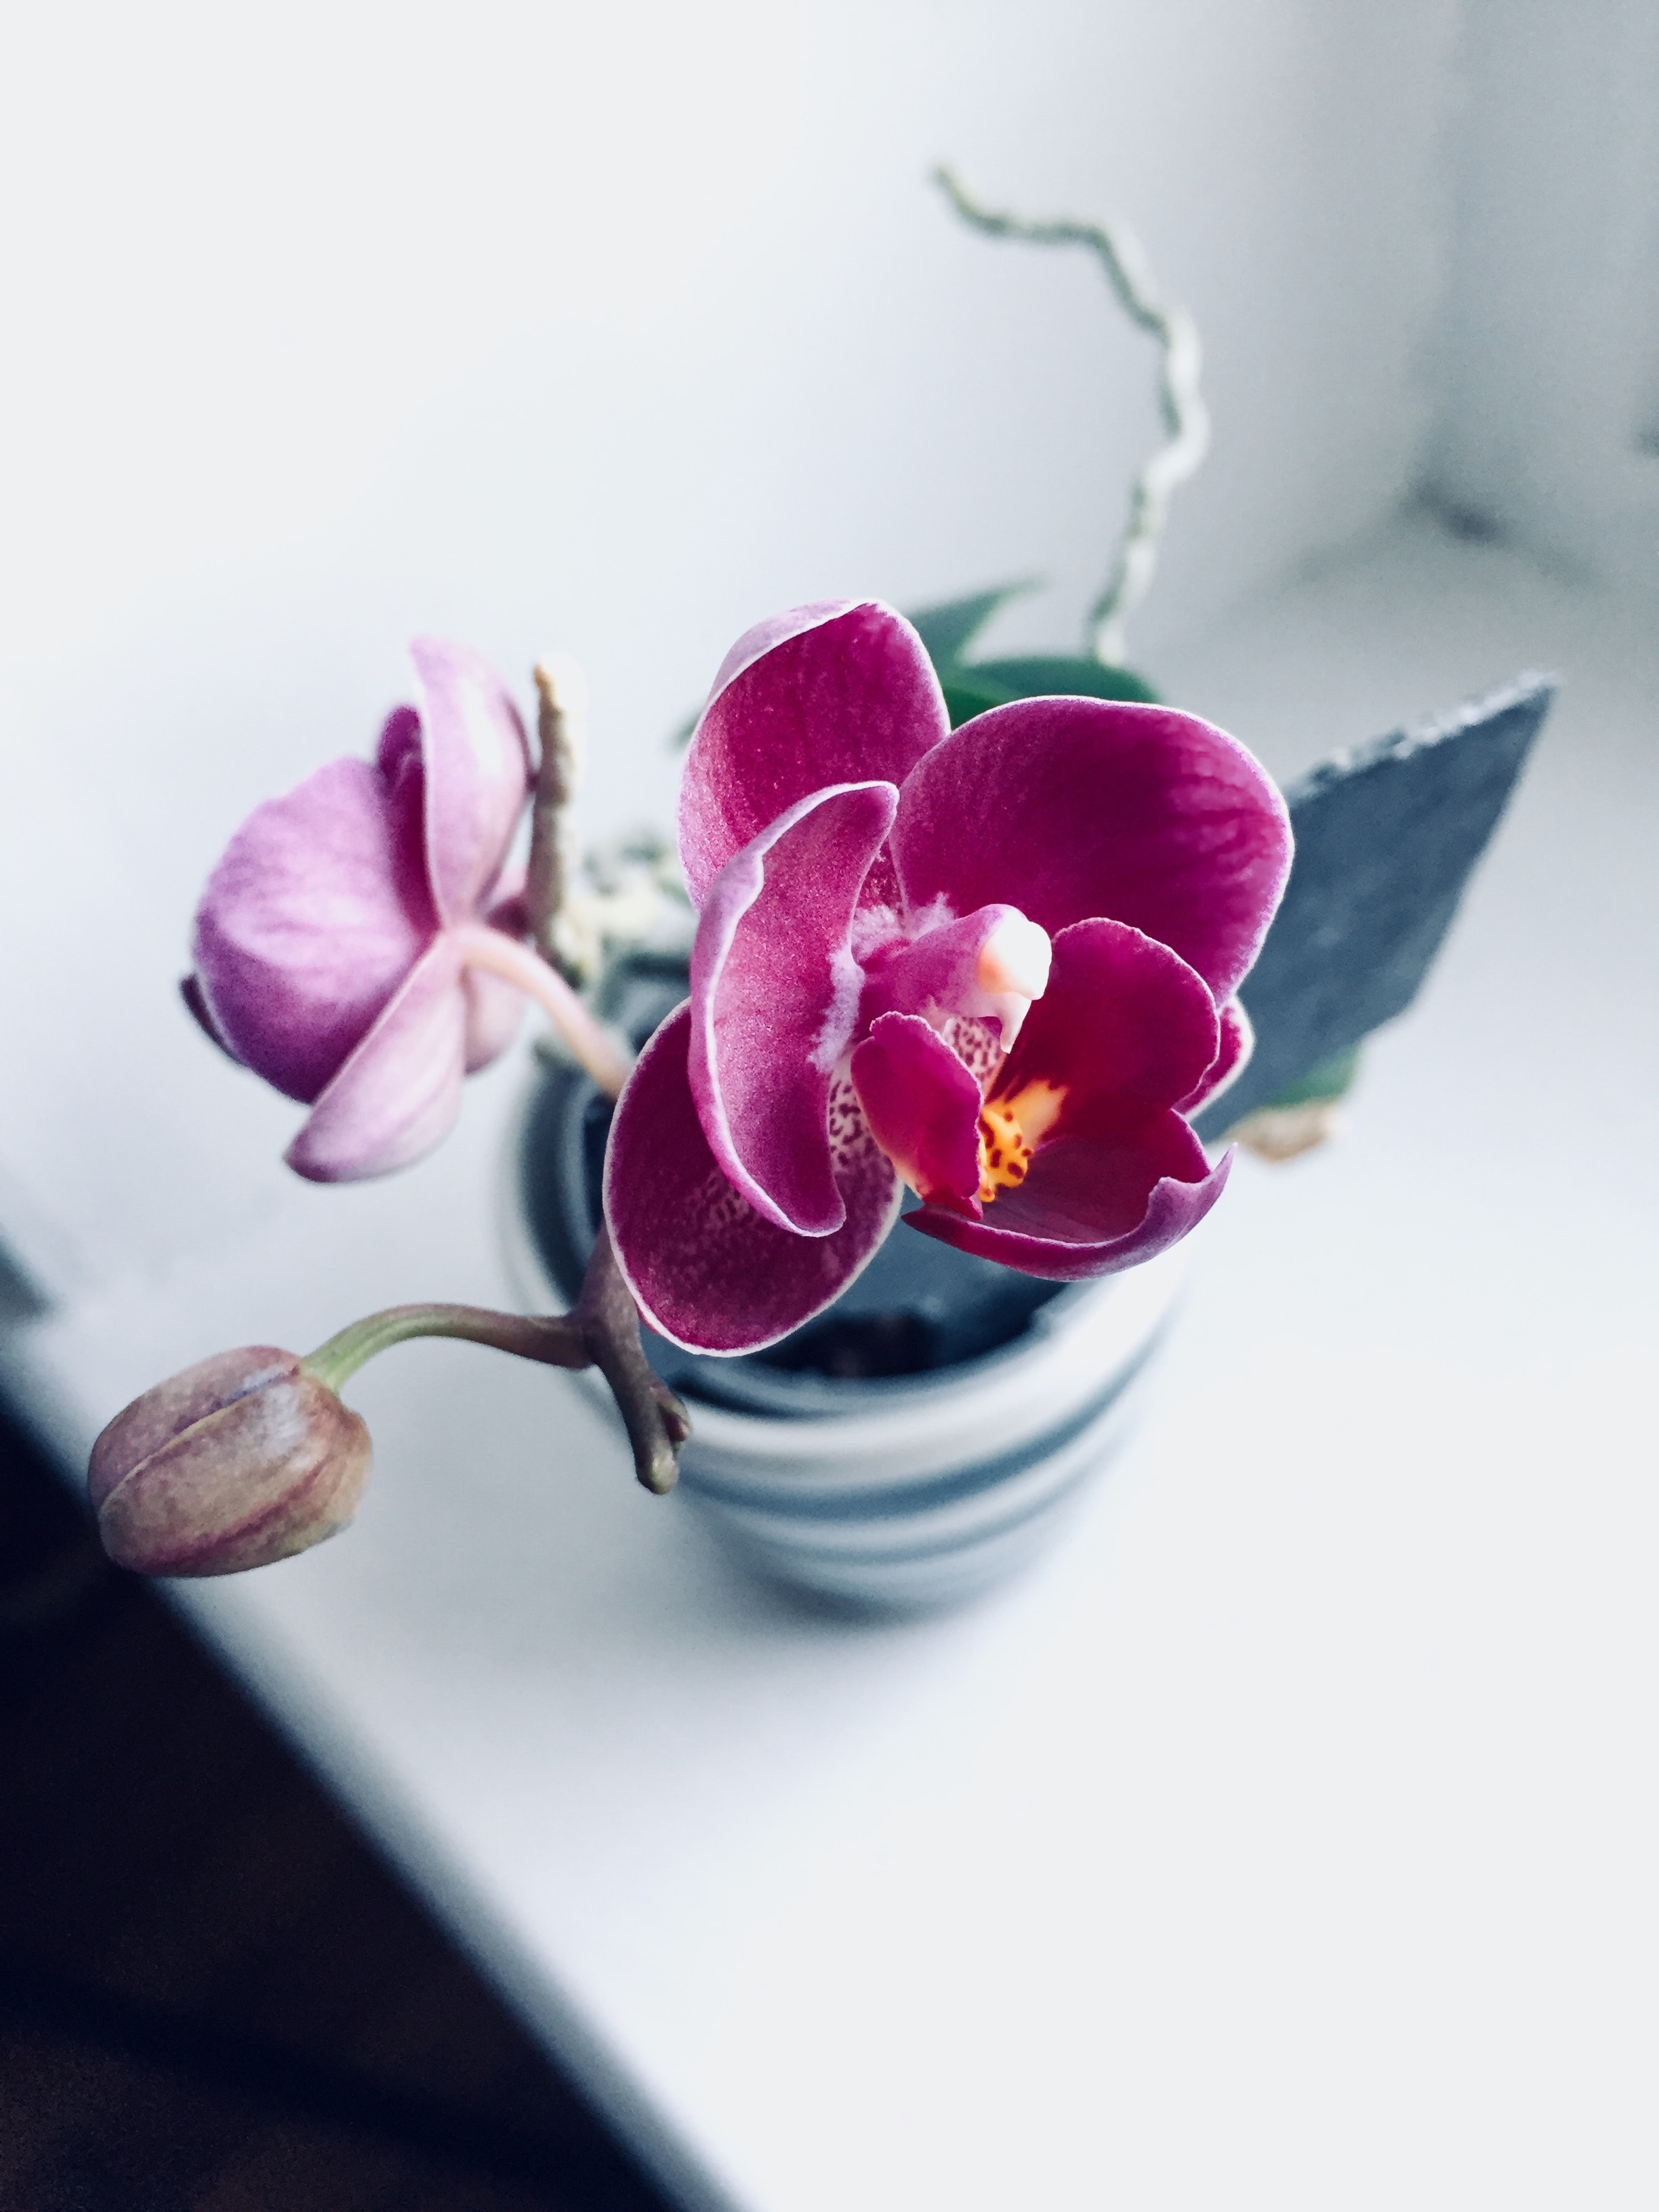
flower, pink, purple, violet, petal, still life photography, plant, still life, sweet pea, flowering plant, magenta, moth orchid, orchid, photography, herbaceous plant, cut flowers, everlasting sweet pea, sweet peas, plant stem, artificial flower, violet family